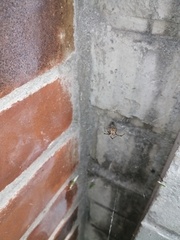
Species: Parasteatoda_tepidariorum